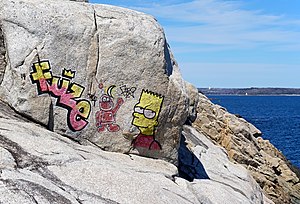
Bart Simpson
"Bartholomew JoJo ""Bart"" Simpson er en fiktiv hovedperson i den animerede tv-serie The Simpsons og en del af den navnkundige familie. Hans stemme indtales af skuespilleren Nancy Cartwright og dukkede første gang op på tv i The Tracey Ullman Show-kortfilmen ""Good Night"" den 19. april 1987. Bart blev skabt og designet af tegneren Matt Groening, mens han ventede i lobbyen på James L. Brooks' kontor. Groening var blevet kaldt ind for at komme med forslag til en række kortfilm baseret på Life in Hell, men i stedet besluttede han at oprette et nyt sæt figurer. Mens resten af figurerne var opkaldt efter Groenings familiemedlemmer, er Barts navn et anagram af det engelske ord ""brat"". Efter at have medvirket på The Tracey Ullman Show i tre år, fik Simpson-familien deres egen serie på Fox, og debuterede her den 17. december 1989.